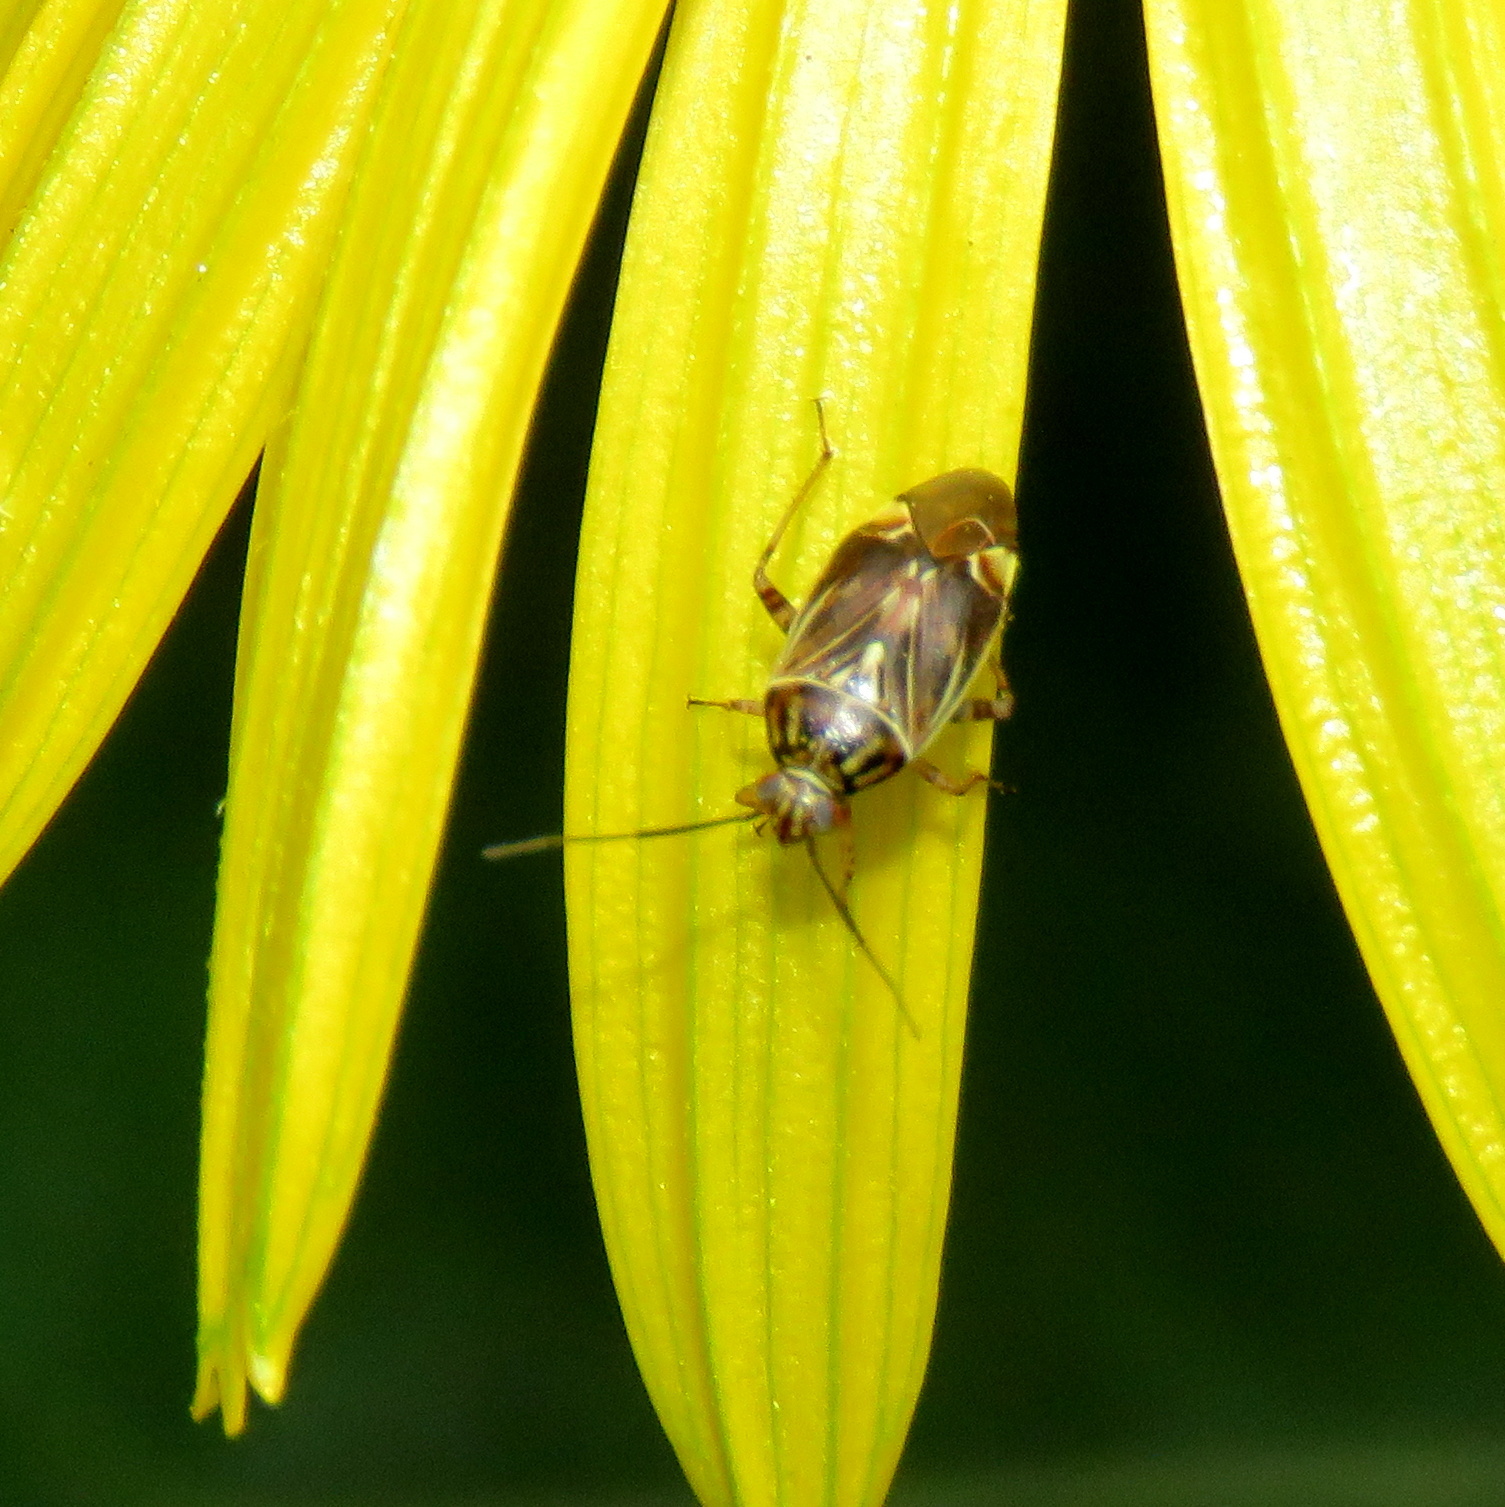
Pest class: lygus_bug